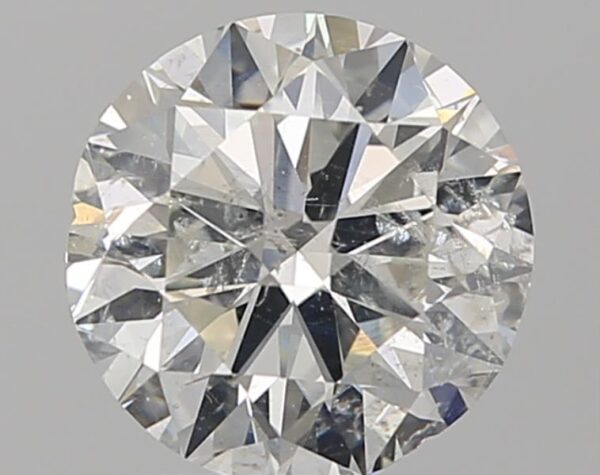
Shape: round
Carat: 1.5
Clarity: SI2
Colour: I
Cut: VG
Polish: EX
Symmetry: VG
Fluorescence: N
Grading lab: IGI
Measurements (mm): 7.26 x 7.16 x 4.48